Chris Tally Evans

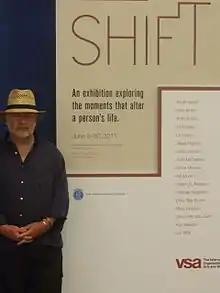
Evans at the opening of the Shift exhibition at the Kennedy Center in Washington, DC, in 2011

The Arts Council of Wales granted Evans a Major Creative Wales Award in 2009 and he performed work created at this time at the InterACT Disability Arts Festival in Auckland, New Zealand. His unlimited commission, "Turning Points", was shown in the Southbank Centre, London during the 2012 Paralympic Games and then went on to be exhibited in Doha, Qatar, in 2013 as part of the Middle East's first ever disability arts festival. He has featured in HTV's award-winning documentary, "One in Six" and on BBC 2W's "The Arts Show".